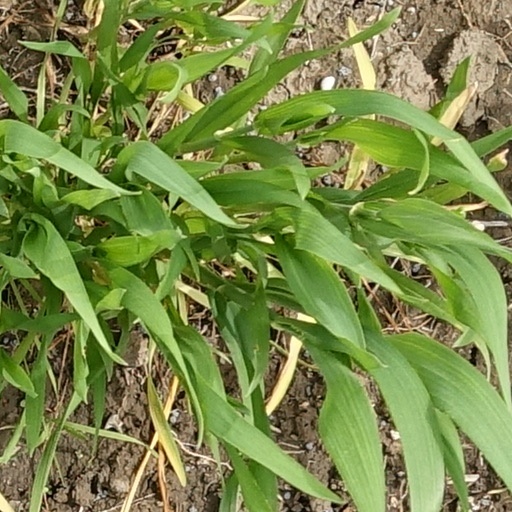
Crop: wheat